Kupati
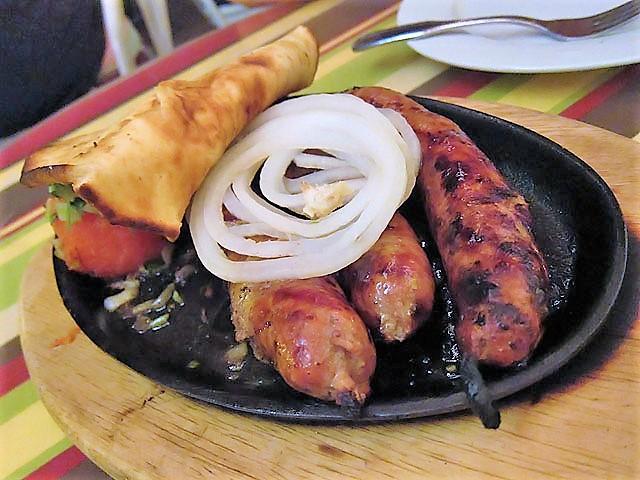
Also known as:
bcl - Central Bikol: Kupati
fa - Persian: کوپاتی
he - Hebrew: קופאטי
hy - Armenian: Կուպատի
jv - Javanese: Kupati
ka - Georgian: მეგრული კუპატი
kk - Kazakh: Купатар
ko - Korean: 쿠파티
pl - Polish: Kupati
ru - Russian: Купаты
tr - Turkish: Kupati
uk - Ukrainian: Купати
Category: meat (sausage)
Cuisine: Georgian
Associated cuisines: Georgian
Area: Caucasus
Countries: Georgia
Region: Western Asia, , , ,
This is a sausage that is made from ground pork, intestines or chitterlings, pepper, onions.